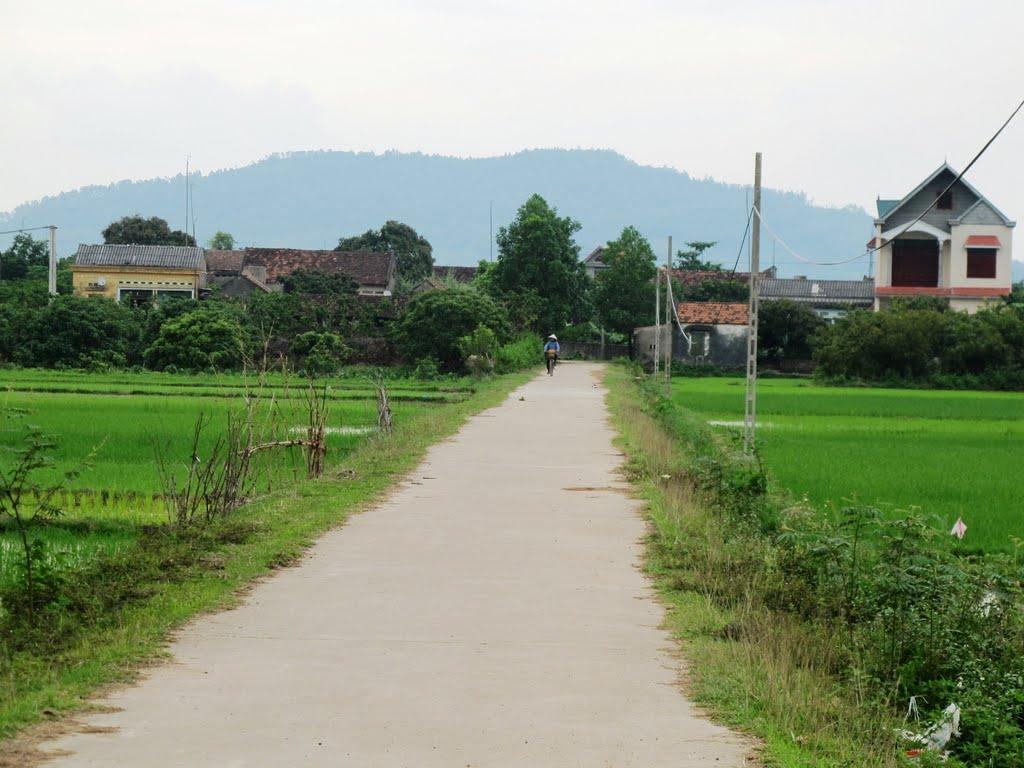
có một người đang di chuyển ở trên lối đi